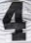
Number: 4